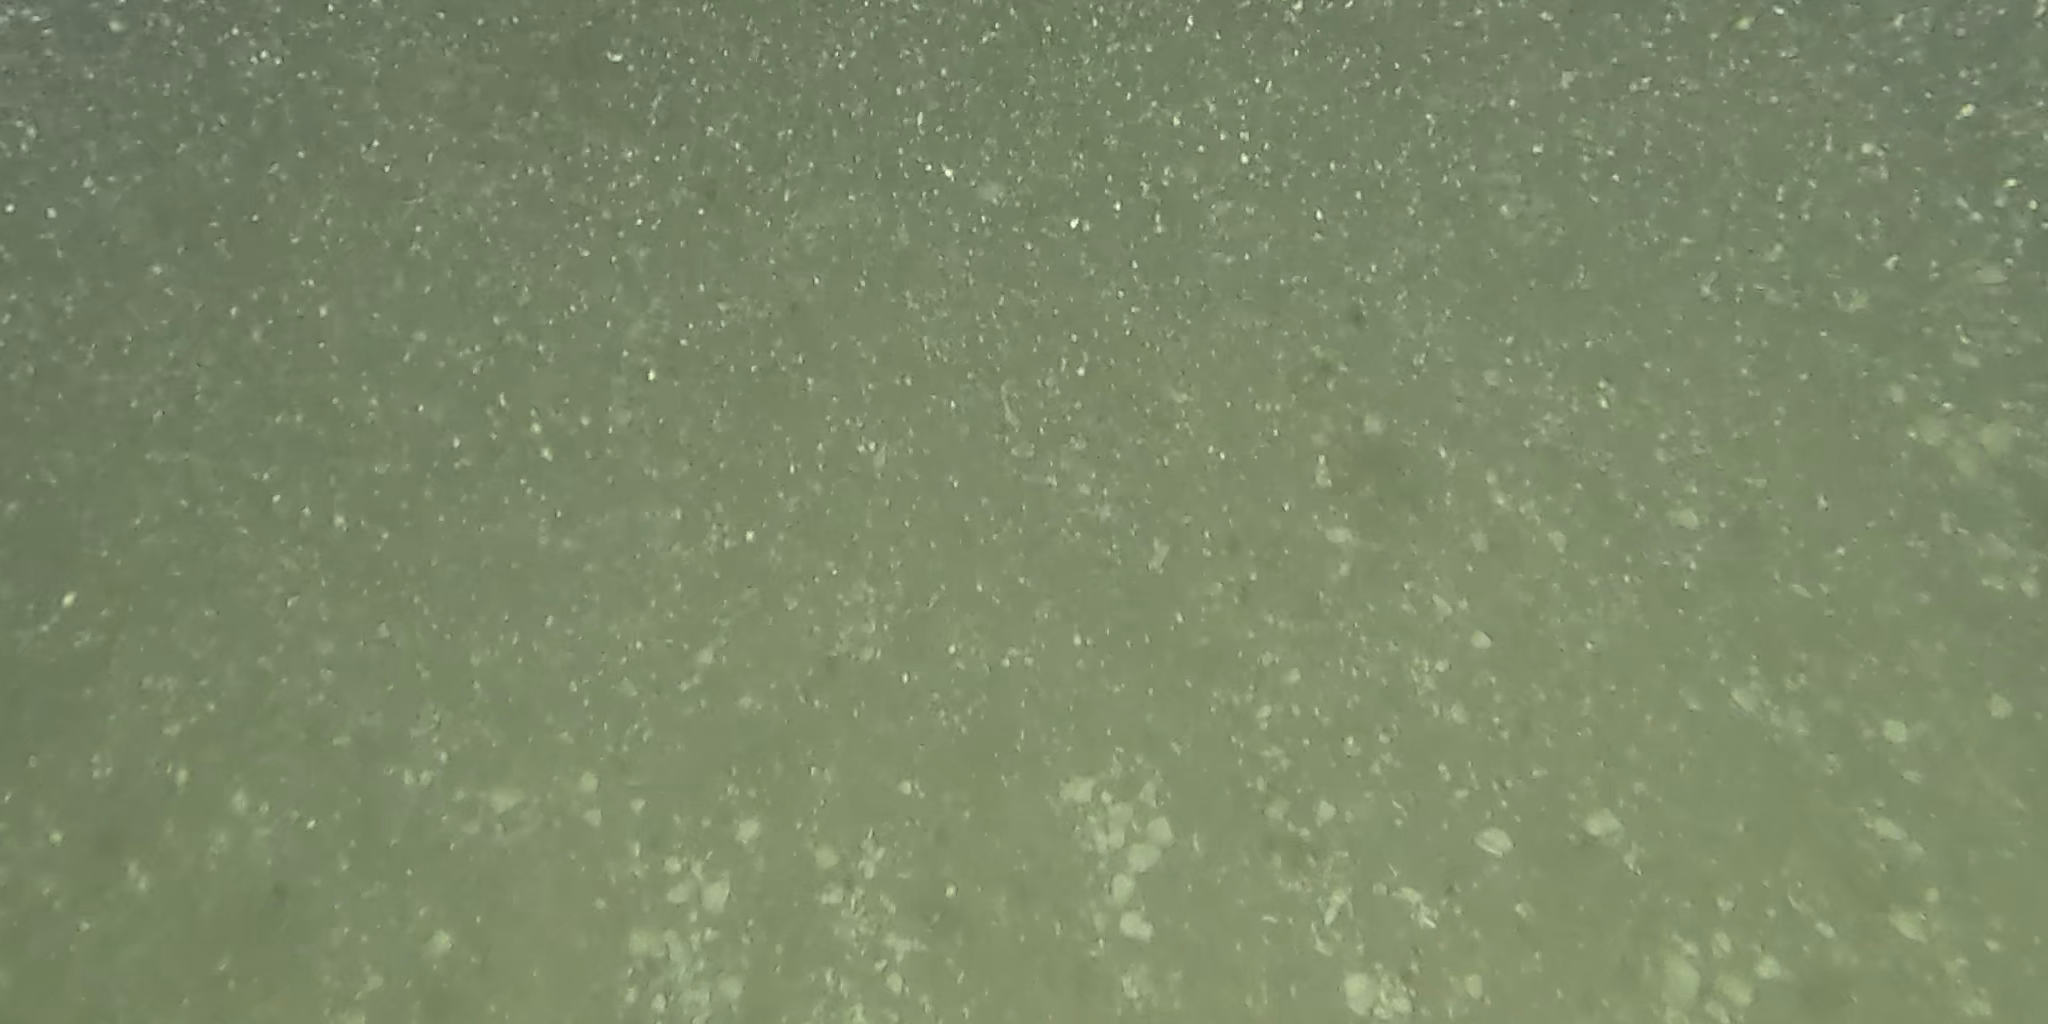
Seabed habitat: sand